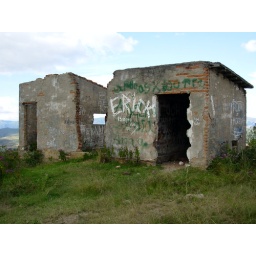
This old building is at the top of the hill above Vallegrande, perhaps is was a weather station.